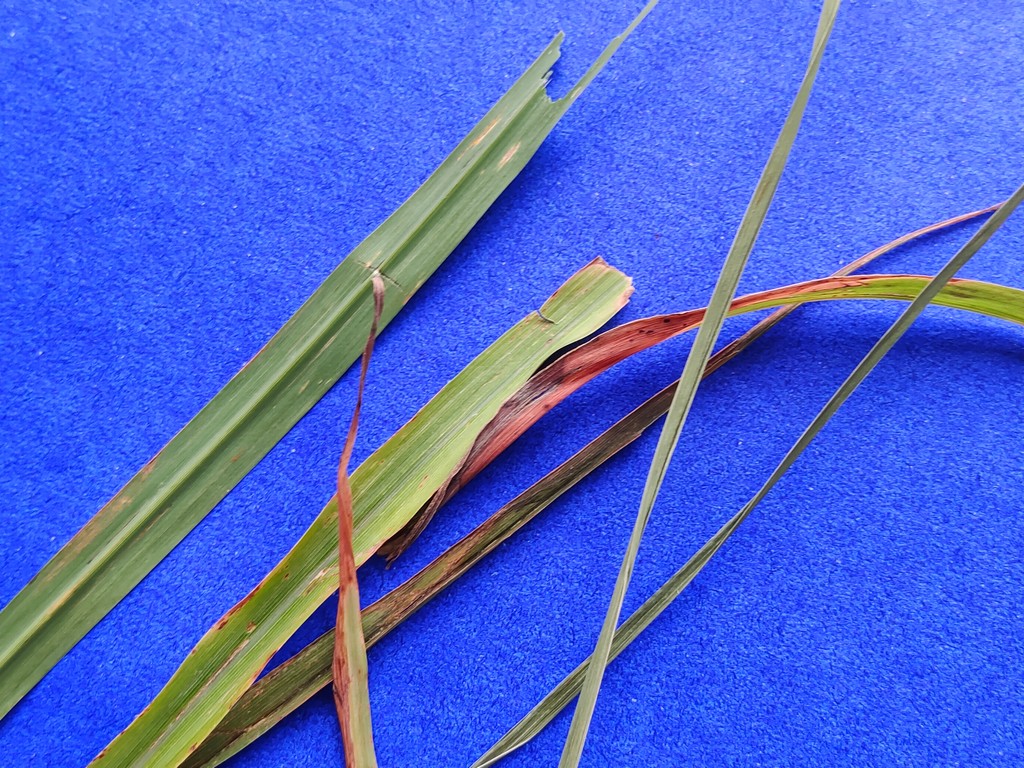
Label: Unhealthy